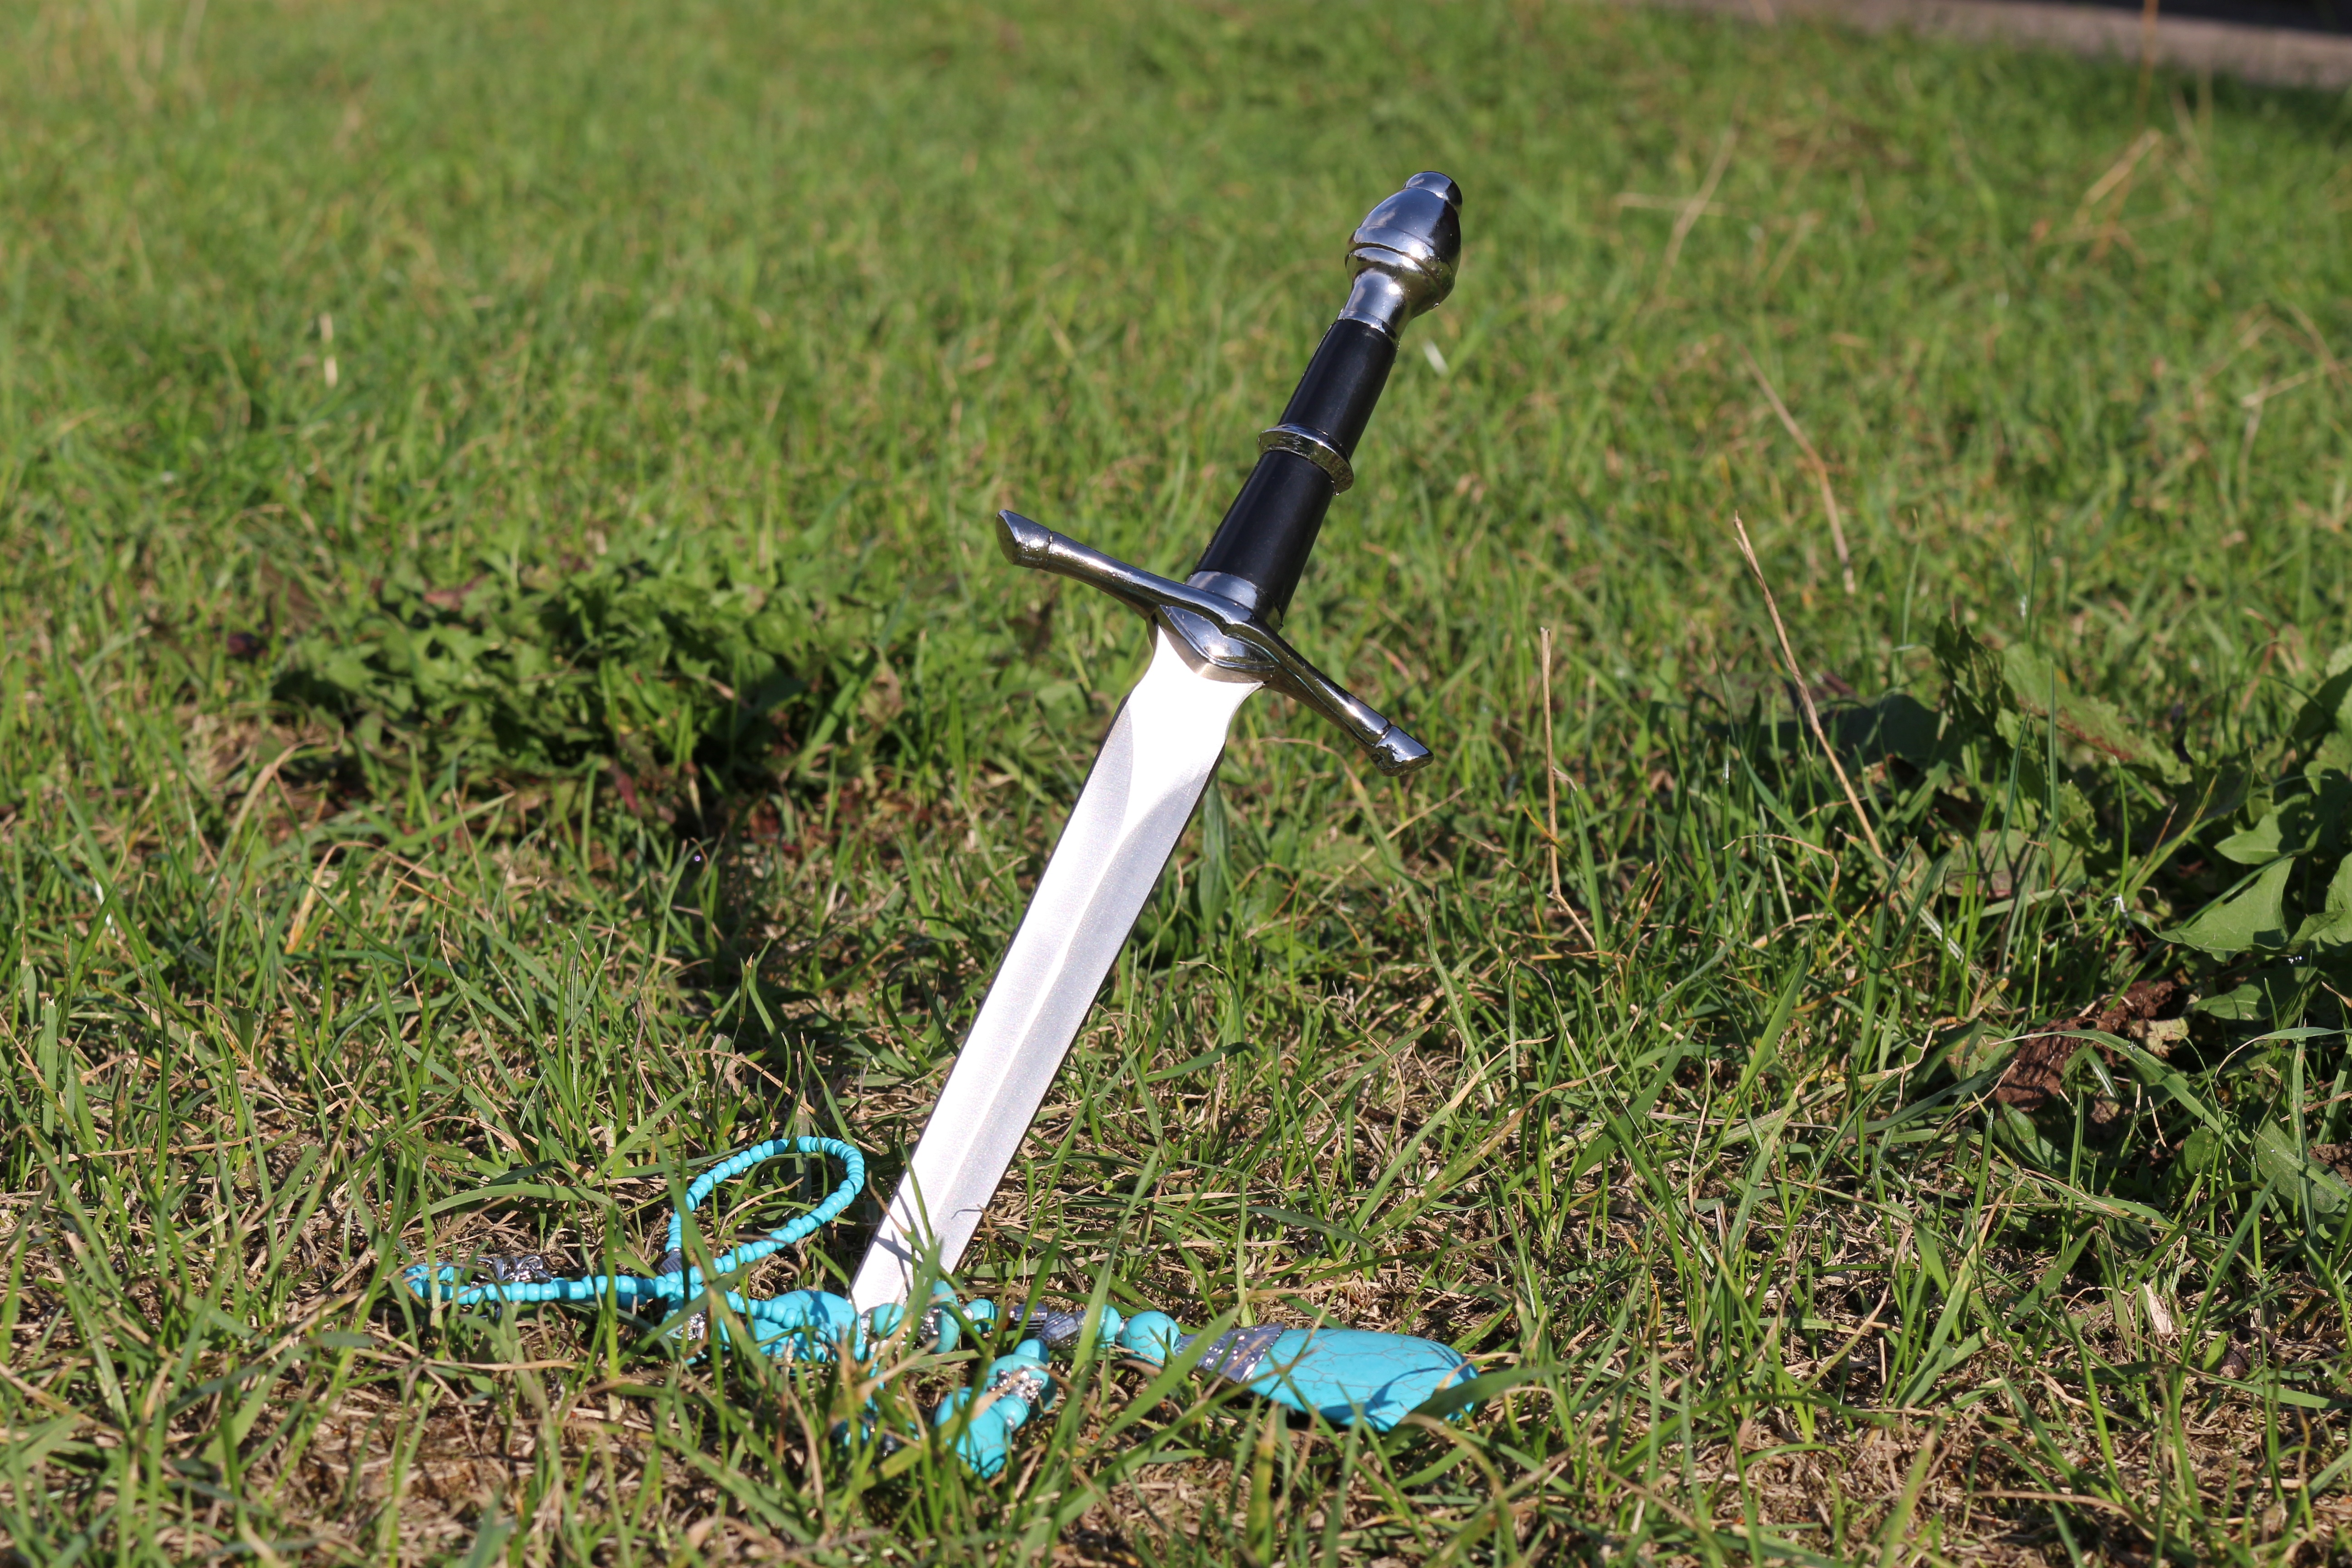
grass, lawn, chain, green, symbol, weapon, knife, jewellery, turquoise, blade, middle ages, dagger